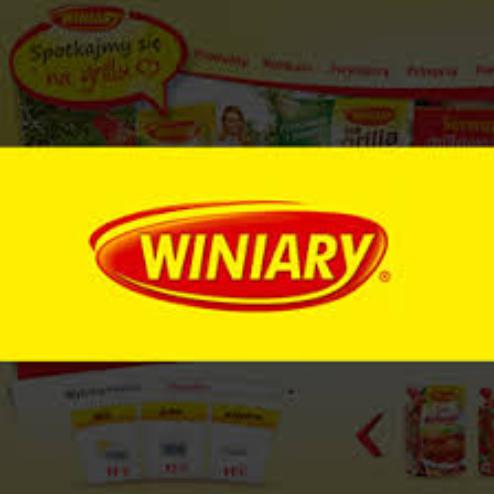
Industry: Food